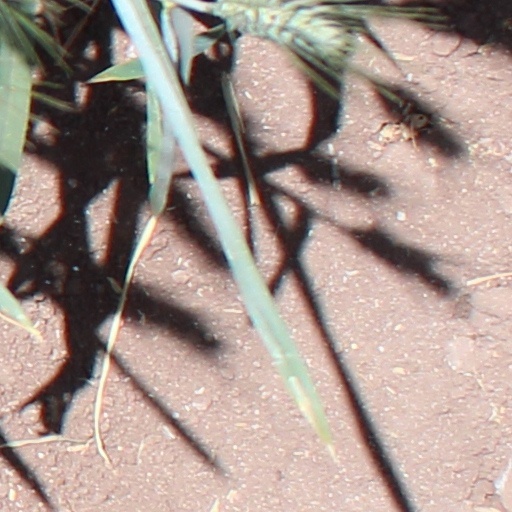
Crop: wheat